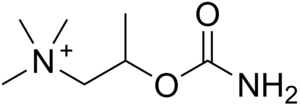
Le béthanéchol est un agoniste cholinergique, breveté en 1943, pour le traitement de la rétention urinaire. Le béthanéchol est un carbamate de choline parasympathomimétique qui stimule sélectivement les récepteurs muscariniques sans aucun effet sur les récepteurs nicotiniques. Contrairement à l'acétylcholine, le béthanéchol n'est pas hydrolysé par la cholinestérase et aura donc une longue durée d'action. Le béthanéchol est vendu sous les marques Duvoid, Myotonachol, Urecholine et Urocarb. Le nom béthanéchol se réfère à sa structure en tant qu'uréthane de bêta-méthylcholine.